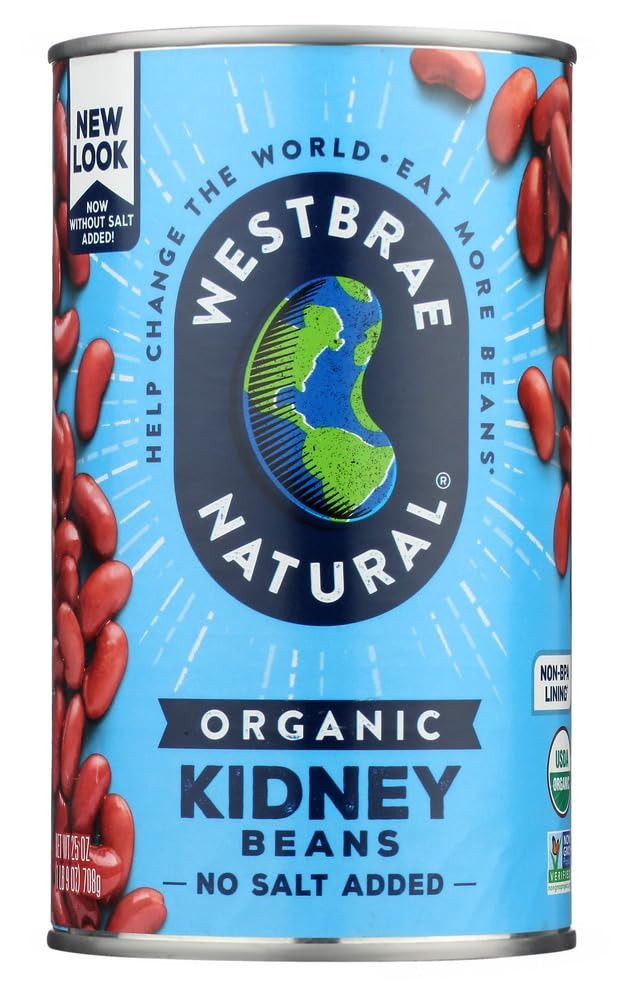
Item Name: Westbrae Organic Kidney Beans-25 oz
Bullet Point 1: The package length of the product is 3.4 inches
Bullet Point 2: The package width of the product is 3.4 inches
Bullet Point 3: The package height of the product is 5.8 inches
Bullet Point 4: The package weight of the product is 25 ounces
Value: 25.0
Unit: Ounce

Price: 6.18